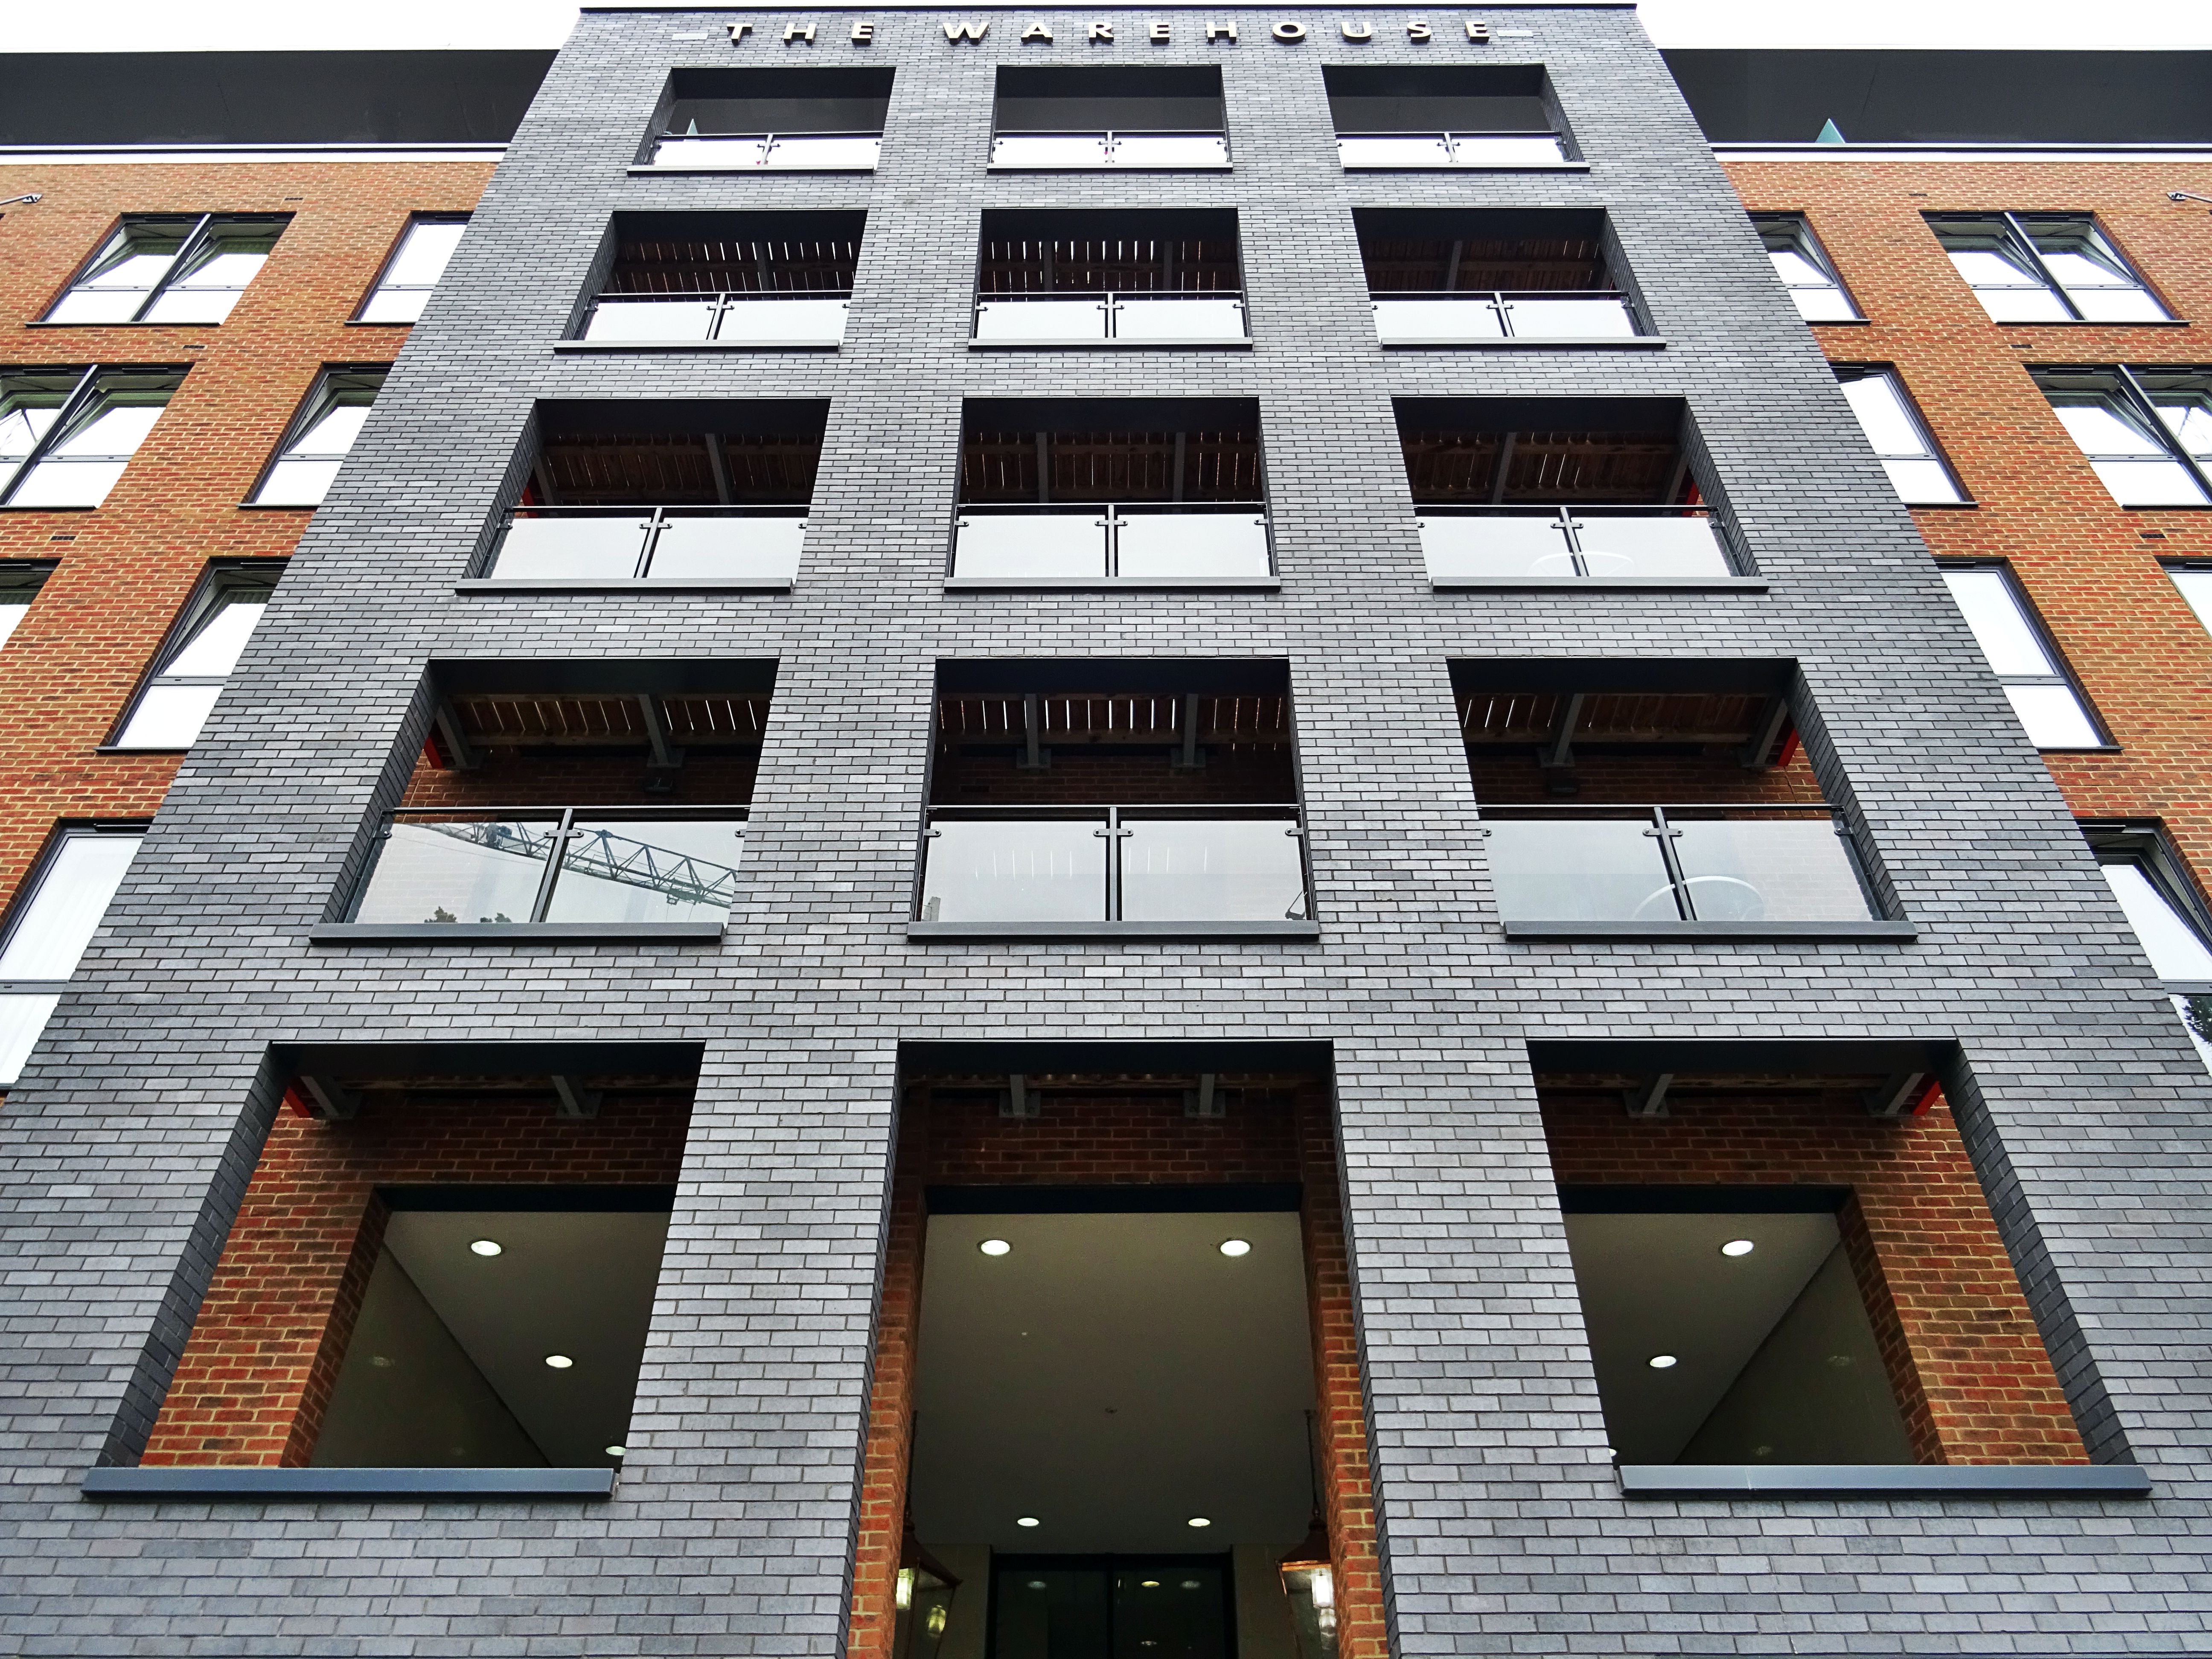
architecture, building, property, facade, apartment, urban area, daytime, residential area, condominium, house, real estate, neighbourhood, window, brick, home, commercial building, line, metropolitan area, mixed use, tower block, design, city, Material property, symmetry, daylighting, urban design, pattern